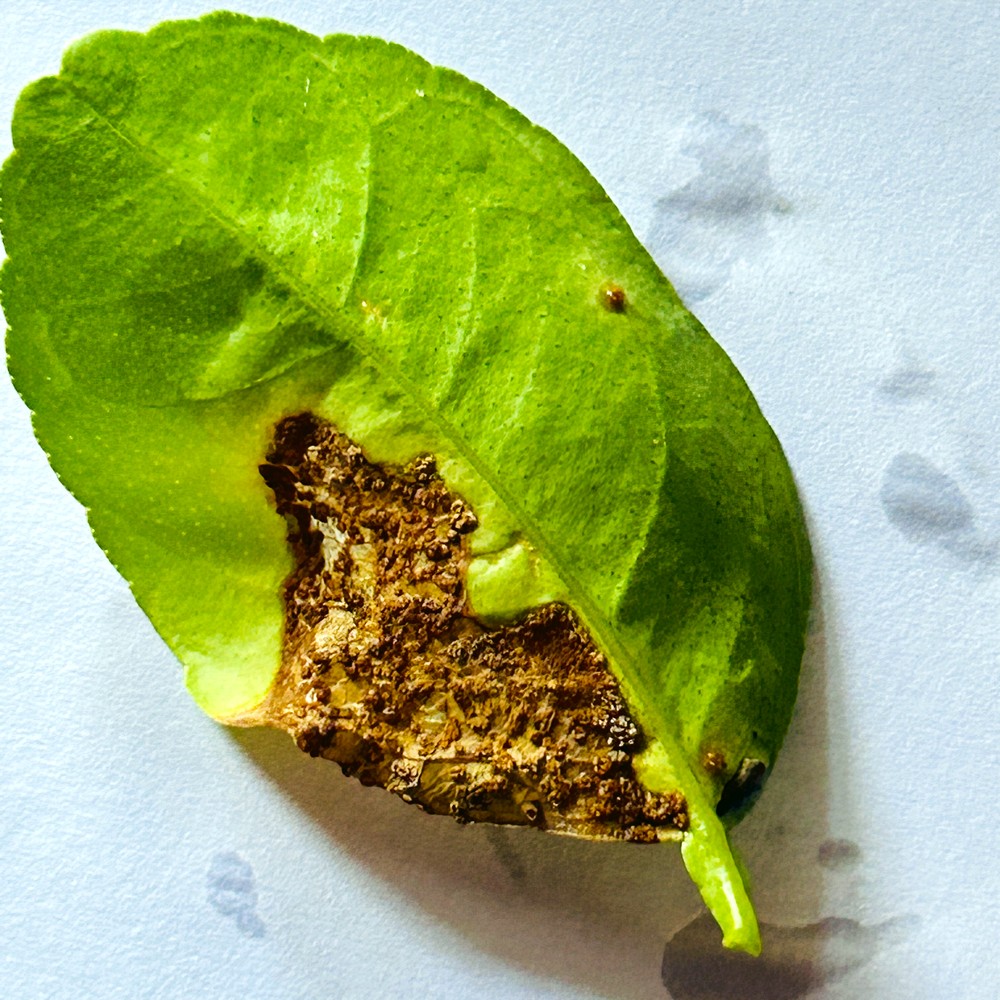
Label: Citrus Canker